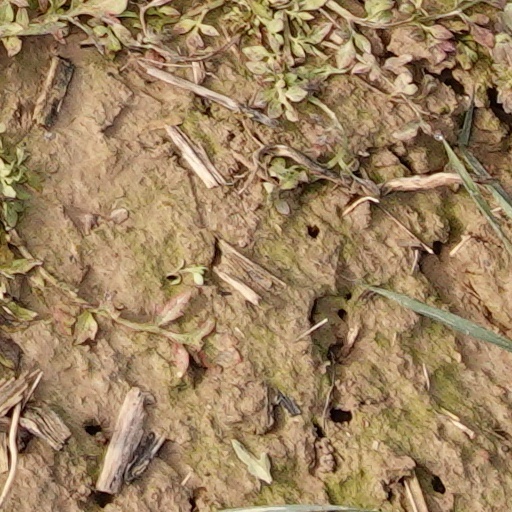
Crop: wheat